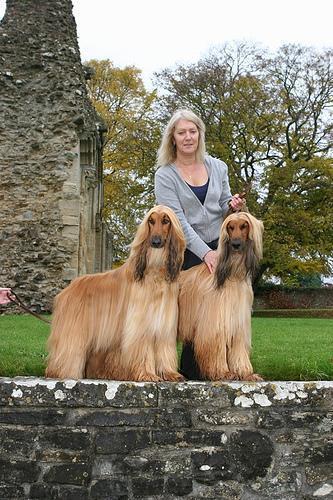
Afghan_hound